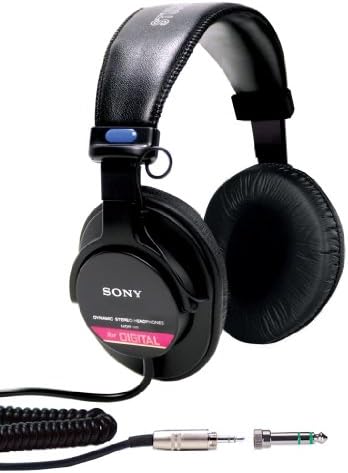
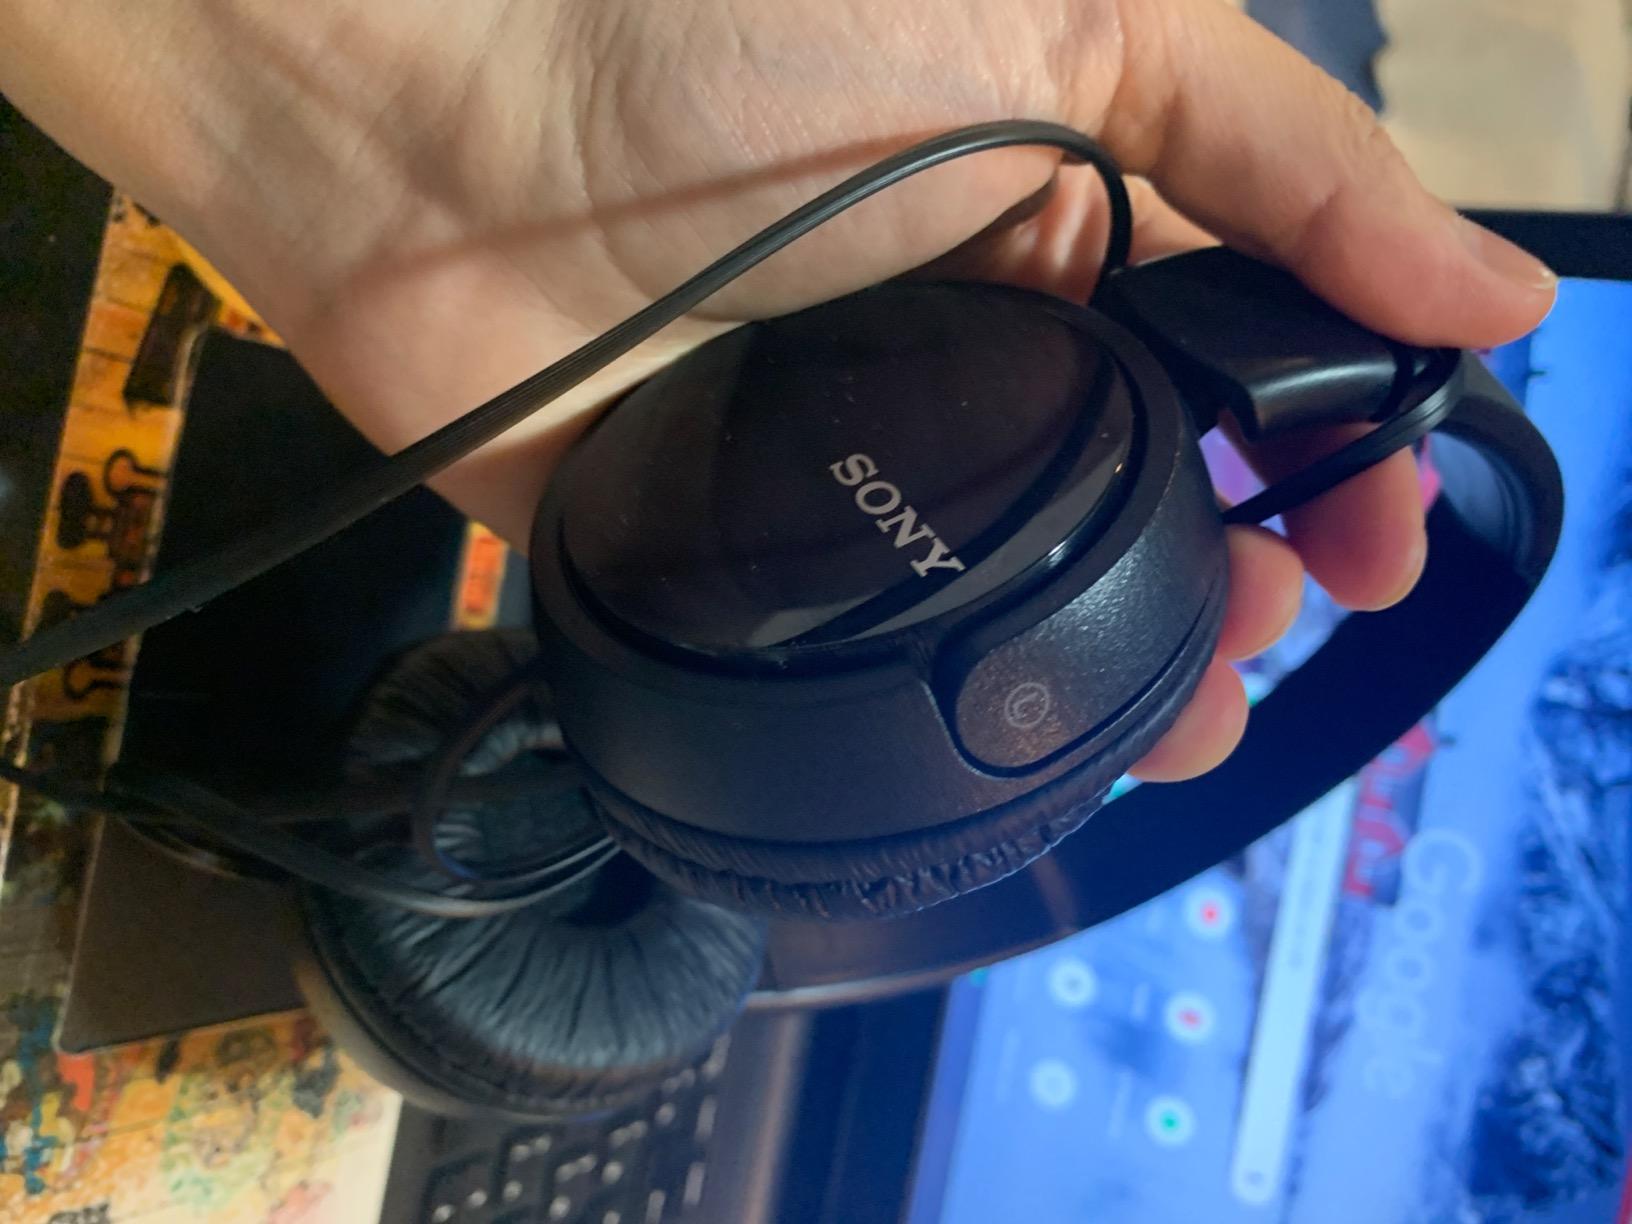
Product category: headphones
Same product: no